Hovione

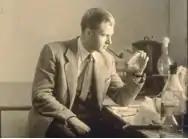
Ivan Villax - 1950

Hovione was established in Portugal in 1959 by Ivan Villax with his wife, Diane Villax, and two other Hungarian refugees: Nicholas de Horthy and Andrew Onody, the first two letters of the three founders’ names: HO, VI and ON were used to create the name Hovione.